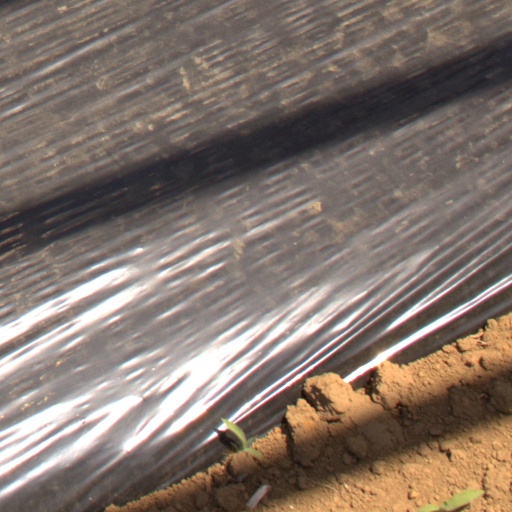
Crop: Jerusalem artichoke